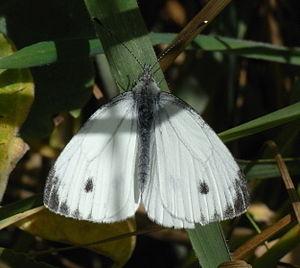
La Piéride du navet est une espèce de lépidoptères de la famille des Pieridae, de la sous-famille des Pierinae et du genre Pieris.